Swedish Armed Forces School for Secondary Education

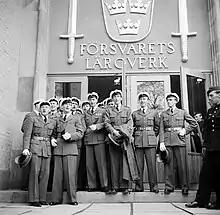
Graduation from the school in 1946.

As a result of the fact that the public school system could not meet the Swedish Armed Forces needs of education in general subjects, the Swedish Army Non-Commissioned Officer School was established in 1926. This created the conditions for the Swedish Army's military personnel to receive a comprehensive supplementary education in general subjects. Corresponding training was lacking in the Swedish Navy and the Swedish Air Force. As a result of various investigations, like the 1941 Defense Investigation, the Swedish Armed Forces School for Secondary Education ("Försvarets läroverk", FL) was established in 1943. The school was common to the entire Swedish Armed Forces. The teaching in general subjects that had been conducted at AUS so far was transferred to FL. Its duties were to "provide permanent staff and conscripts from the Army, Navy and Air Force, the general education required to gain employment as an officer or non-commissioned officer on active duty as well as the knowledge of technical subjects relevant to the service in certain special military branches." In addition, the school would provide teaching for an academic certificate from a "Realskola" ("realexamen").